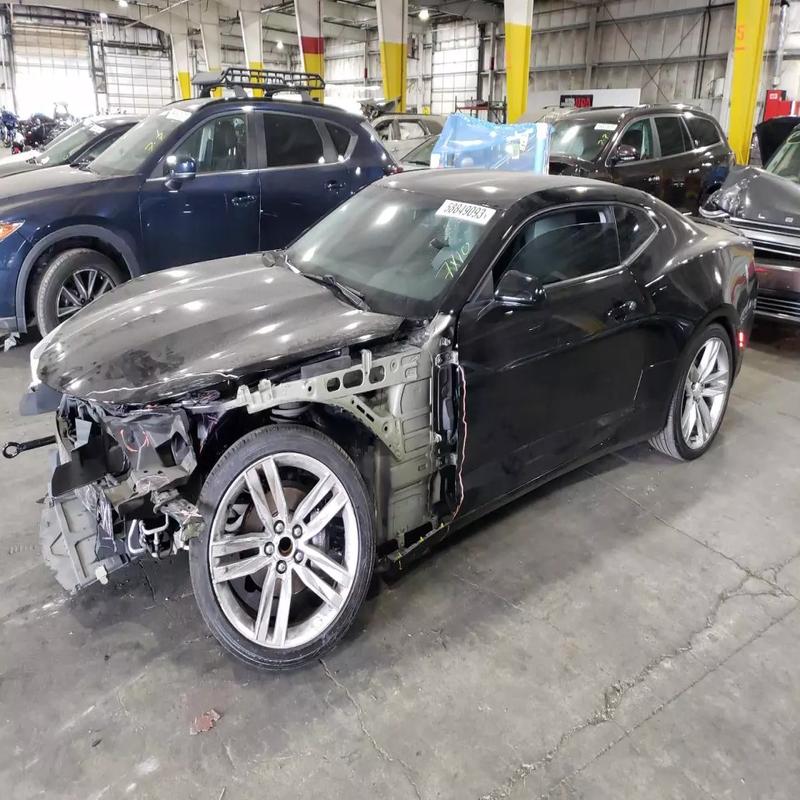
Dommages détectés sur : plaque d'immatriculation avant, pare-choc avant, feu avant droit, feu avant gauche, capot, aile avant gauche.
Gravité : majeur